2019 International Championship

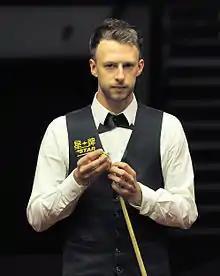
Reigning world champion Judd Trump won the event, defeating Shaun Murphy 10–3 in the final.

The first semi-final took place on 9 August 2019, between Selby and Trump. In reaching the semi-finals, Trump was guaranteed to return to world number one after the tournament for the first time since 2013. Selby won three of the first four frames to lead 3–1. However, Trump won the next four frames to lead 5–3 after the first session with breaks of 97, 108, 97 and 116. In the second session, Trump won the first three frames to lead 8–3 including two more 90+ breaks. Selby took frame 12 before Trump won the match in frame 13 with a break of 72. After the match, Trump commented "It was probably somewhere near how I was playing to win the World Championship," describing his form within the match.